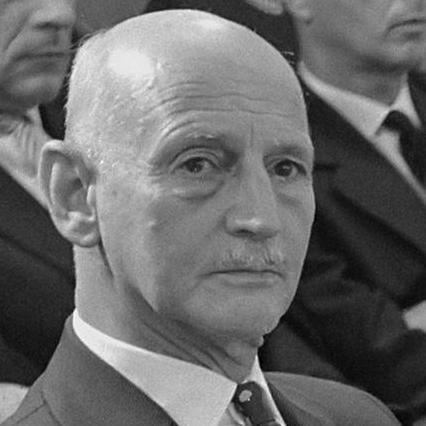
Age: 71